Gone Nutty

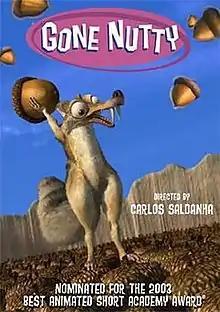
Film poster

Gone Nutty (also known as Scrat's Missing Adventure) is a 2002 American animated short film directed by Carlos Saldanha for Blue Sky Studios. The short features the character Scrat from "Ice Age", who is yet again having troubles with collecting his beloved acorn. It was debuted on November 26, 2002 on the "Ice Age" DVD and VHS. This film was shown in theaters with "" in 2004.